Raúl Méndez

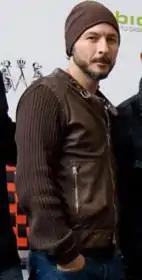

Raúl Méndez Martínez (born 11 April 1975 in Laguna, Torreón, Mexico) is a Mexican actor of film, theater and television.